Tectonics of the Tian Shan

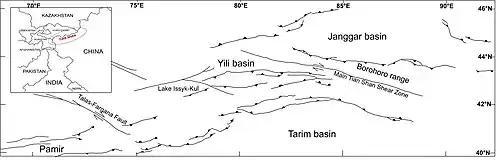
General Tectonic Map of the Tian Shan modified from Jolivet (2010). The Kazakh Platform is to the northwest (not shown).

The Kuqa Basin is bounded by the Tarim Basin to the south and the Tian Shan orogenic belt to the north. The Kuqa depression was probably part of the north Tarim continental margin at the Paleozoic time. Under compressive tectonic loading and gravitational loading, the Kuqa depression became an intra-continental foreland basin. The cross-section of the basin is asymmetric and its depositional center lies close to the Tian Shan orogenic belt, the sediment thickness thins towards the Tarim craton.